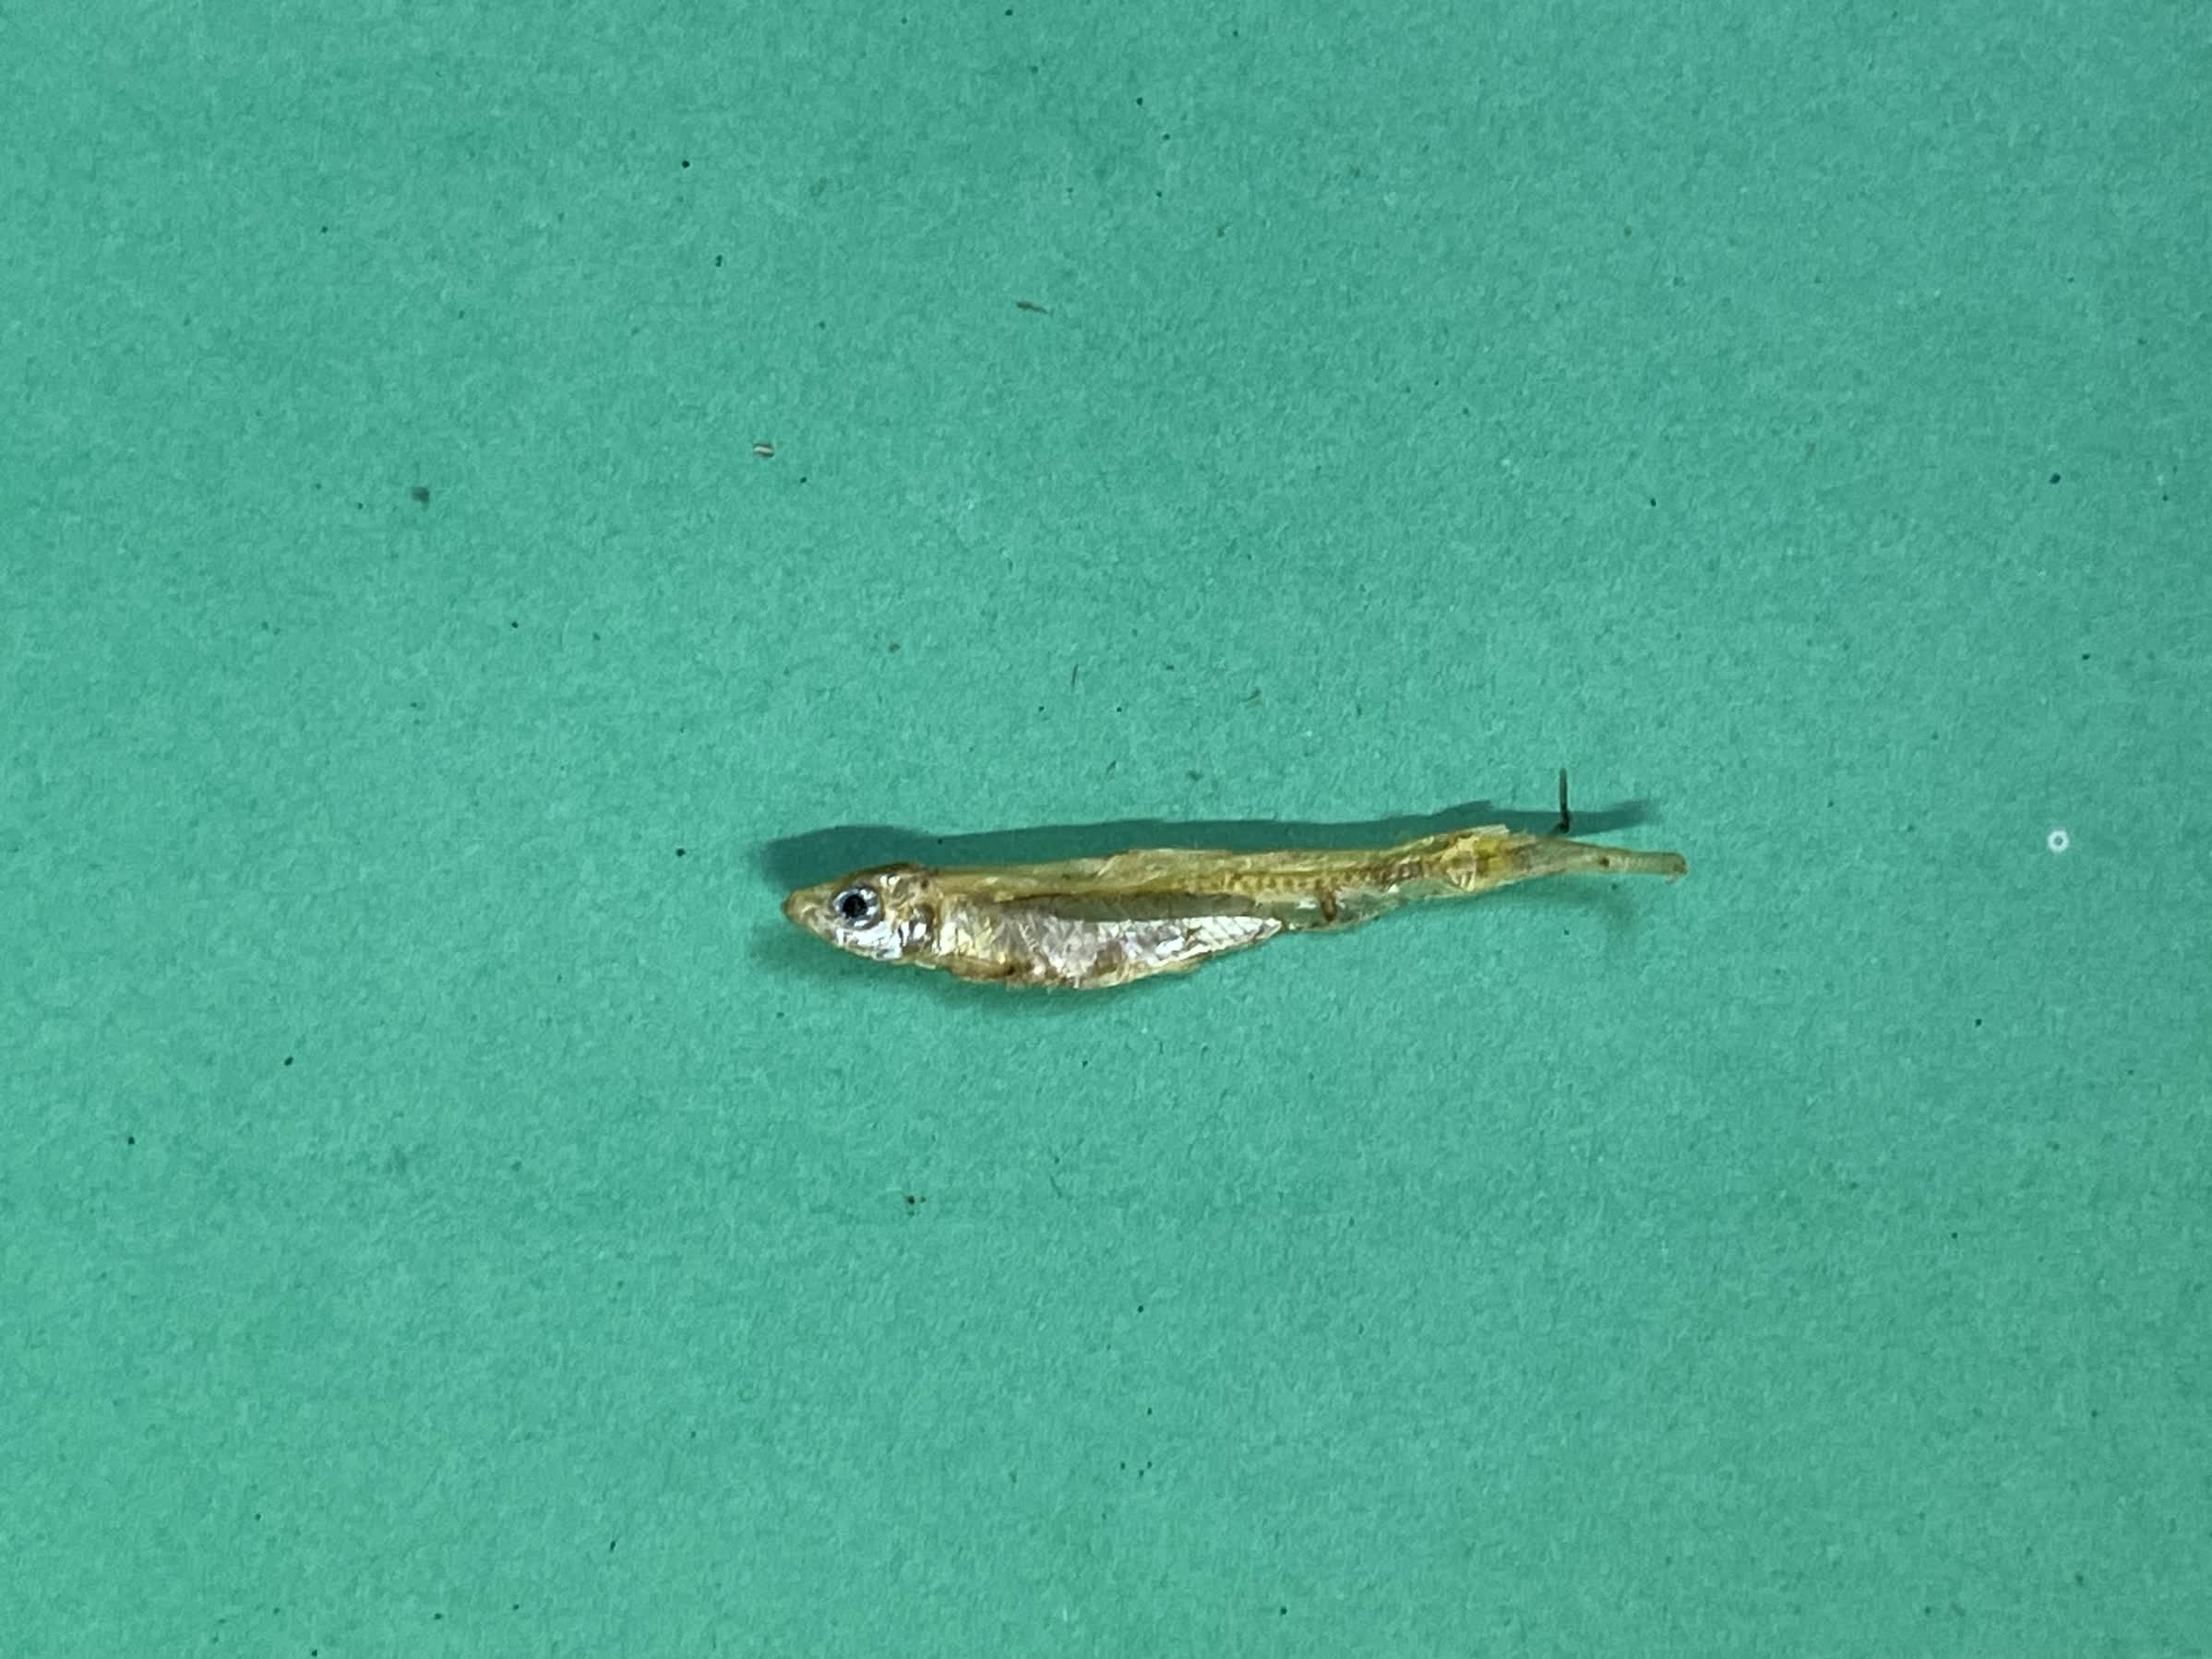
Species: kachki